Oxford, Mississippi

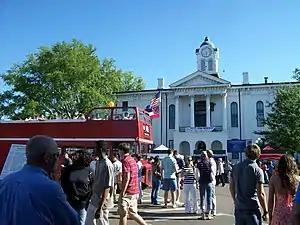
A double-decker tourist bus and the former Mississippi state flag contrast beside the Lafayette County Courthouse in Oxford, during the 2007 Double Decker Festival.

During the Civil Rights Movement, Oxford drew national attention in the Ole Miss riot of 1962. State officials, including Governor Ross Barnett, prevented James Meredith, an African American, from enrolling at the University of Mississippi, even after the federal courts had ruled that he be admitted. Following secret face-saving negotiations with Barnett, President John F. Kennedy ordered 127 U.S. Marshals, 316 deputized U.S. Border Patrol agents and 97 federalized Federal Bureau of Prisons officers to accompany Meredith. Thousands of armed "volunteers" flowed into the Oxford area. Meredith traveled to Oxford under armed guard to register, but riots by segregationists broke out in protest of his admittance.